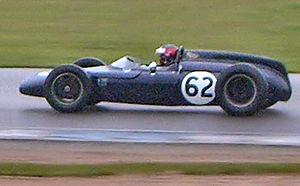
La LDS Mk1 est une monoplace de Formule 1 conçue par Doug Serrurier. À son volant, il participe notamment aux Grands Prix d'Afrique du Sud 1962 et 1963. La monoplace est également pilotée par Sam Tingle et Jackie Pretorius lors des Grands Prix de 1963 et 1965.
LDS était une écurie et manufacture sud-africaine de monoplaces de compétition, fondée dans les années 1950 par Louis Douglas Serrurier, qui sera patron-pilote de son écurie. Entre 1962 et 1968, LDS participera à cinq reprises au Grand Prix d'Afrique du Sud lorsqu'il comptait pour le Championnat du monde de Formule 1. Les LDS n'ont jamais inscrit de point en championnat du monde, leur meilleur résultat étant une onzième place en 1963 sur le circuit d'East London en Afrique du Sud.
Ian Hugh Gordon Ashley est un pilote automobile britannique de Formule 1 qui a couru pour les écuries Token, Frank Williams, BRM et Hesketh, entre 1974 et 1977.